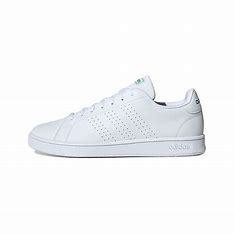
Brand: adidas
Model: neo Adidas NEO Advantage